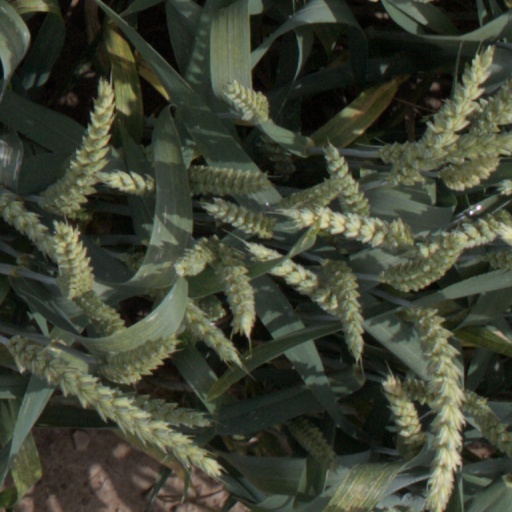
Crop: wheat